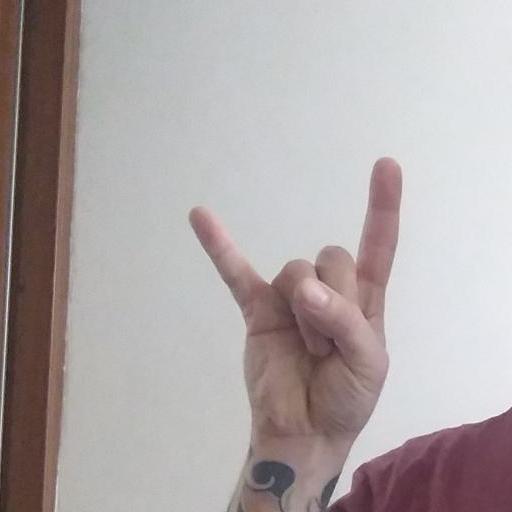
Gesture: rock